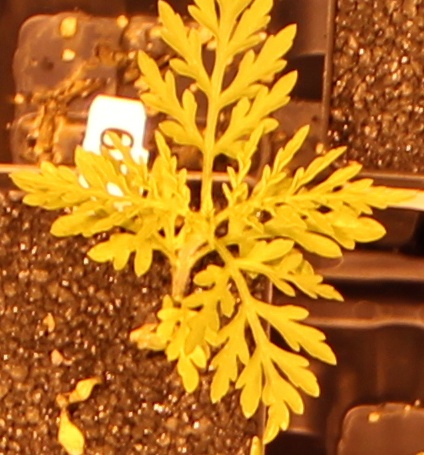
Label: Ragweed